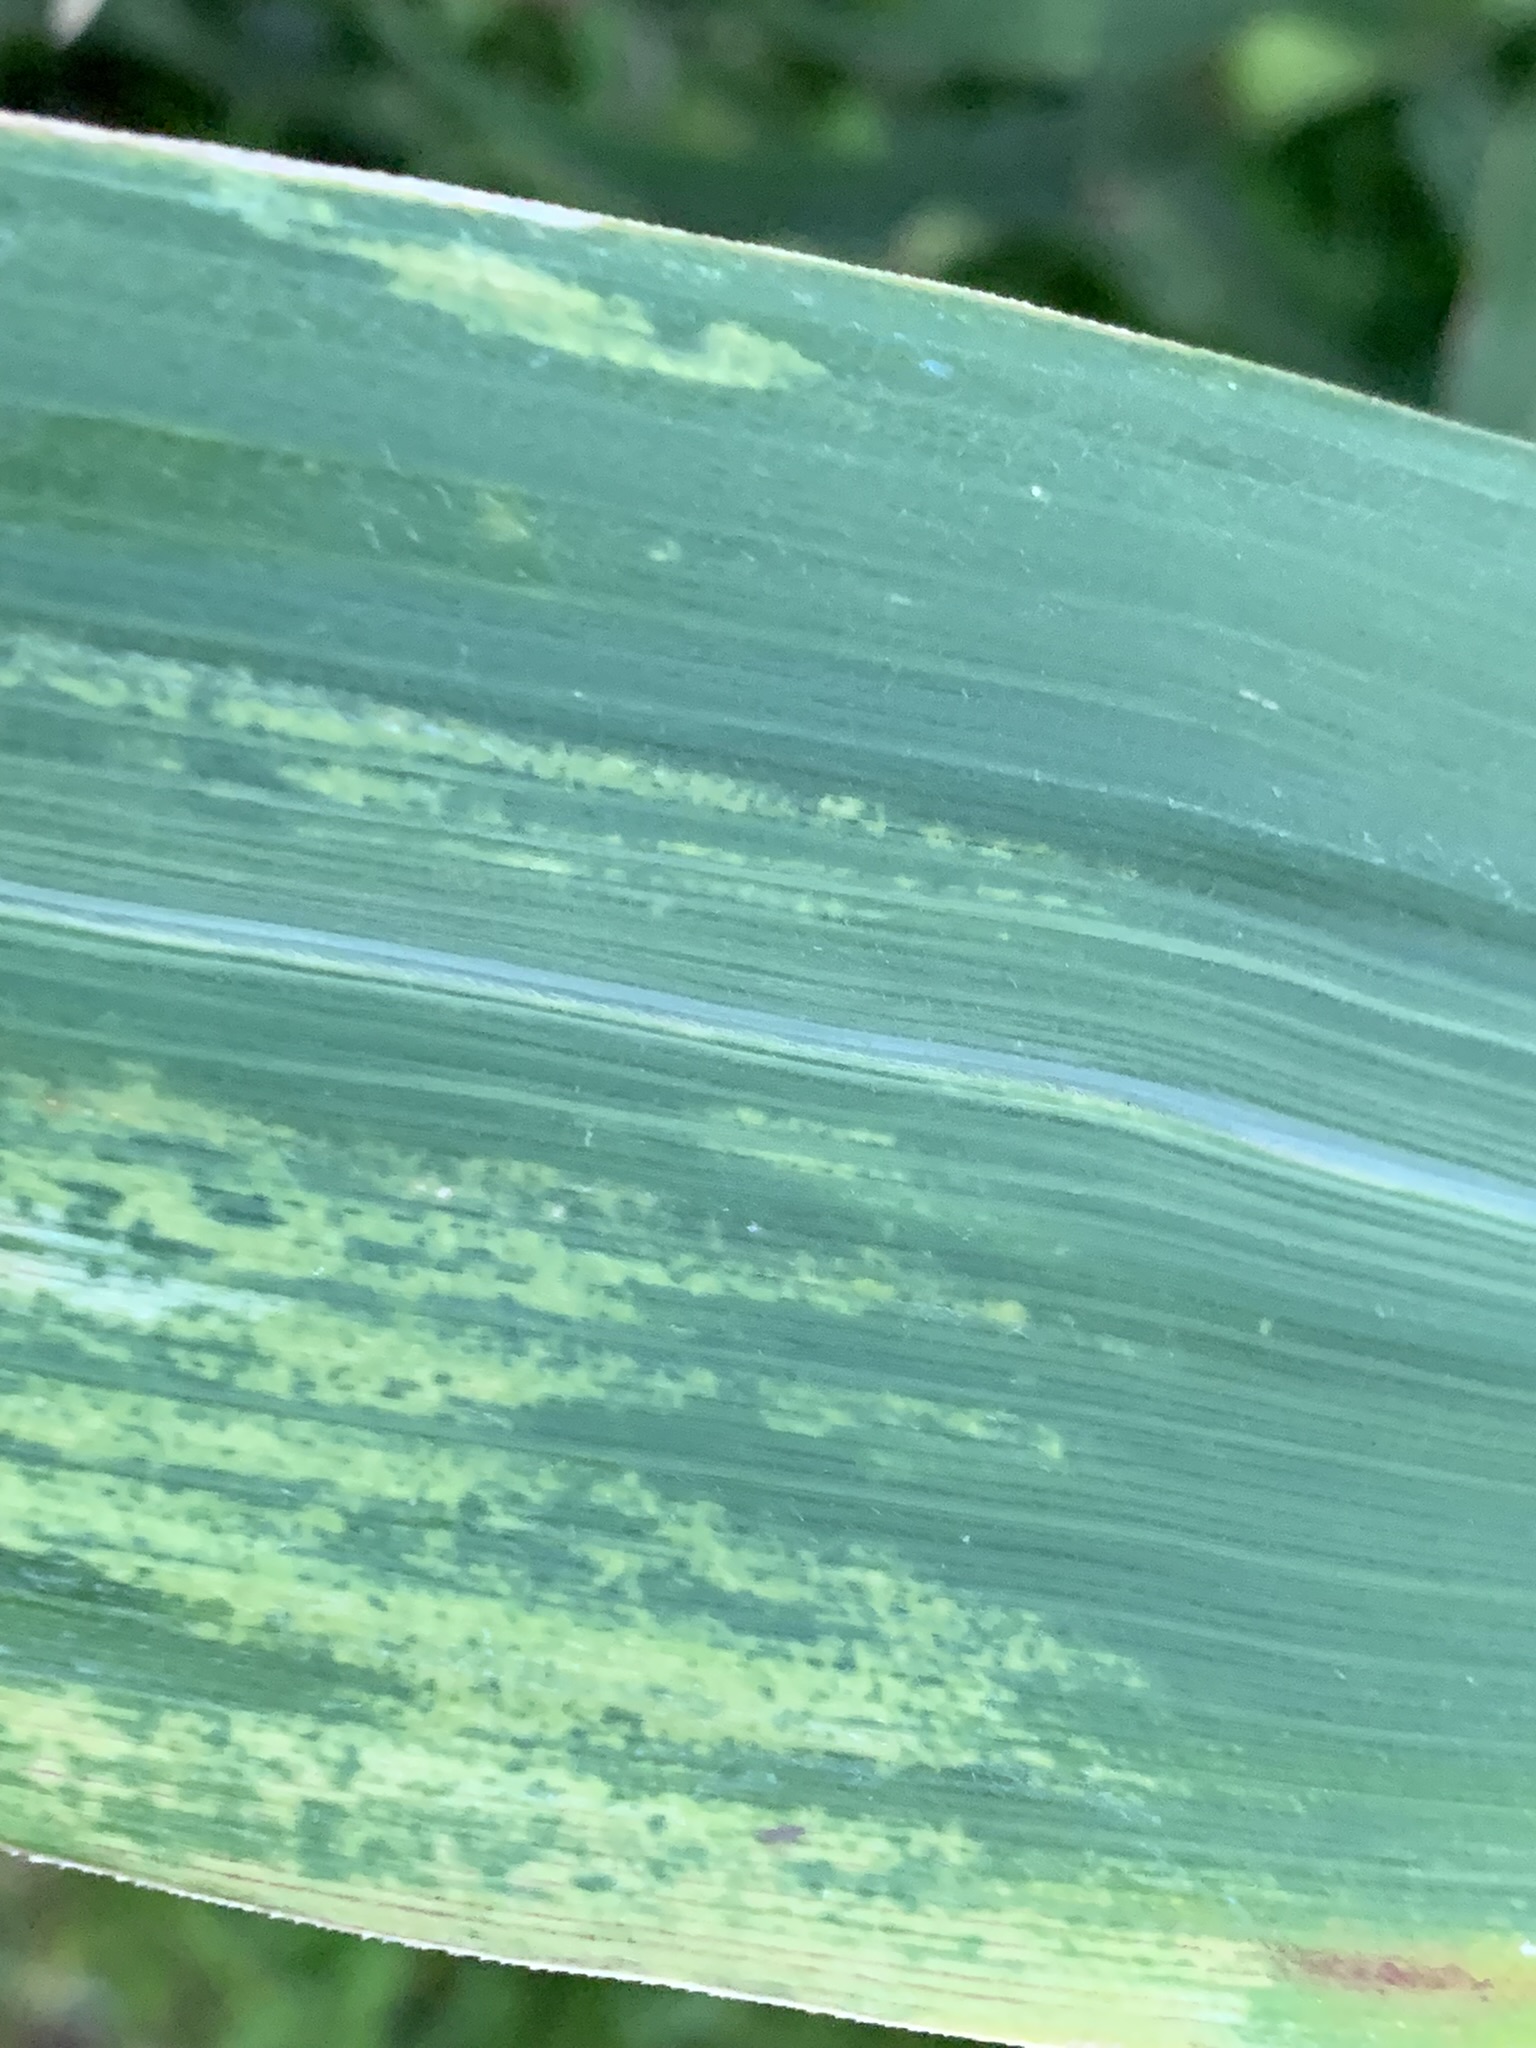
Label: MLN